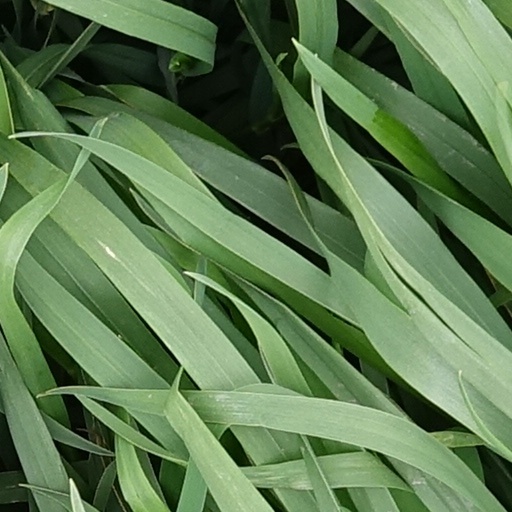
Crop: wheat